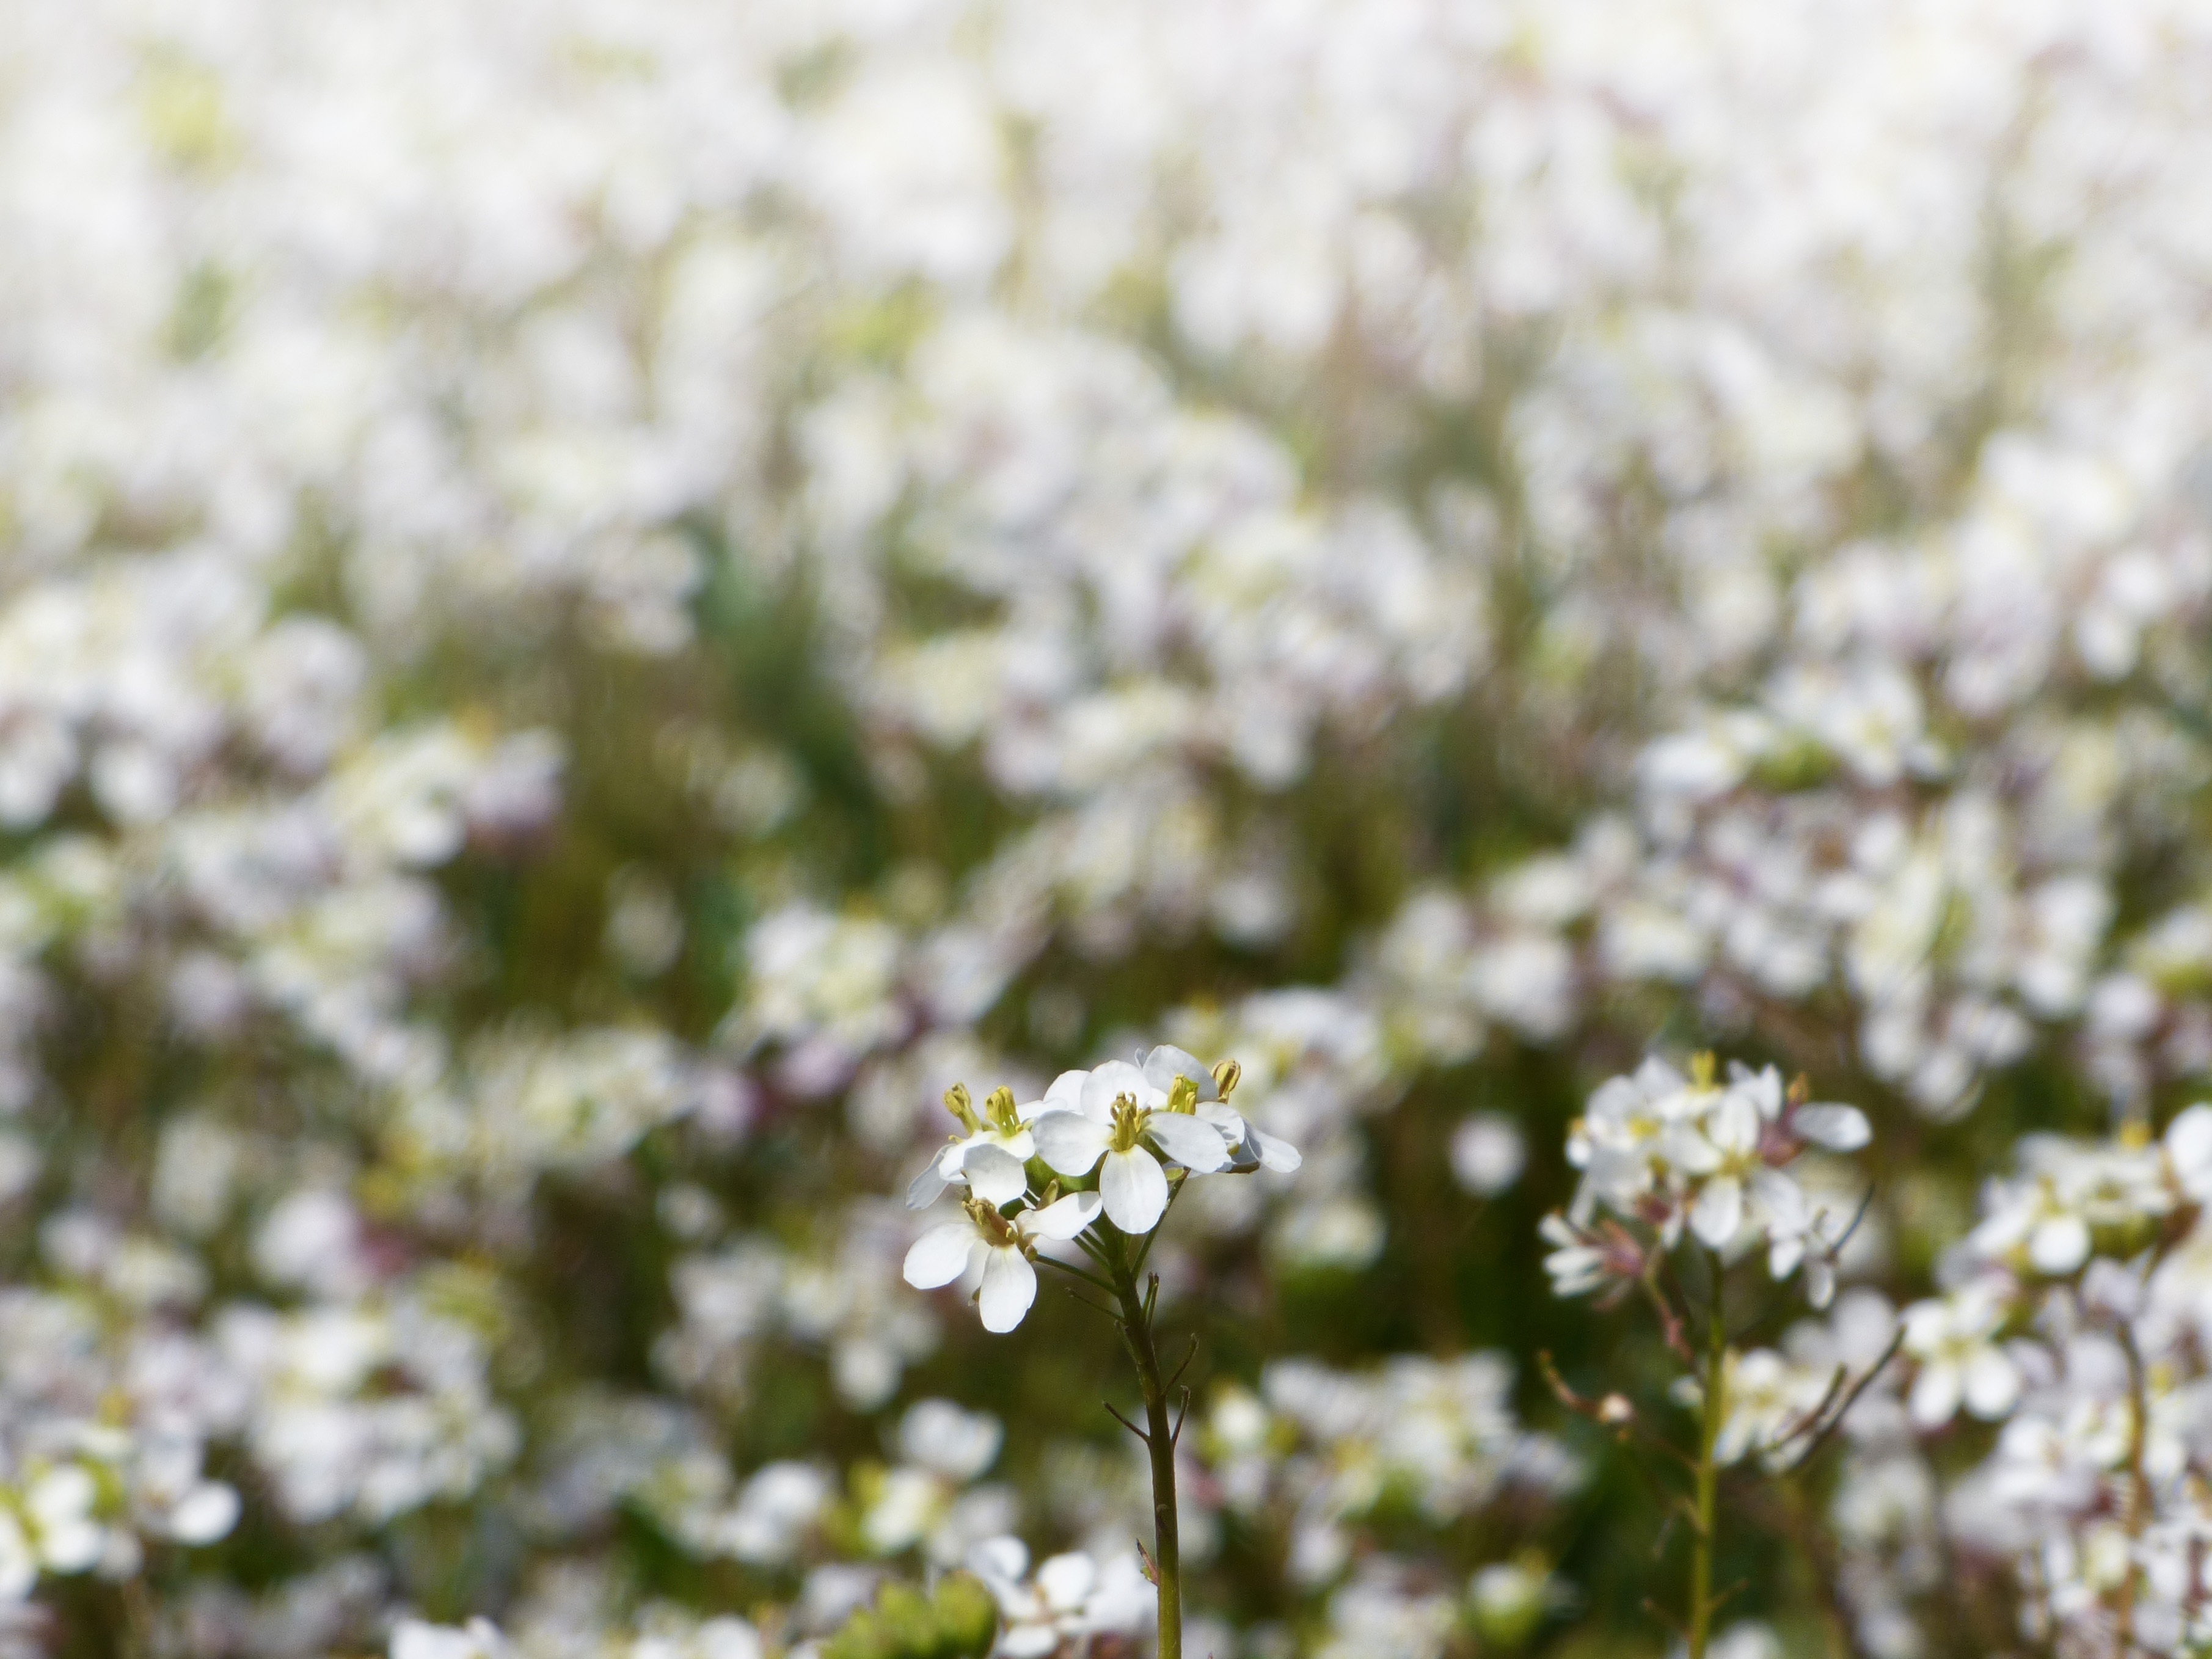
nature, branch, blossom, plant, meadow, sunlight, leaf, flower, spring, green, produce, botany, flora, wildflower, close up, shrub, jaramago, macro photography, anthriscus, field of flowers, flowering plant, cow parsley, land plant, erucoides diplotaxis, ravenissa